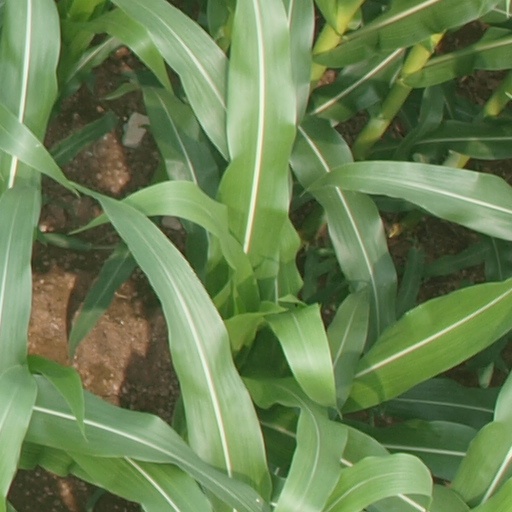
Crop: maize; corn